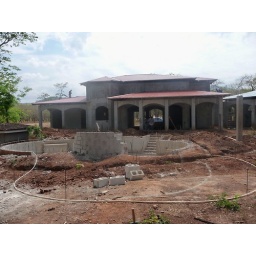
Private pool phase two with expansion for double sided waterfall and lounge chairs in the pool with built in umbrella stands.